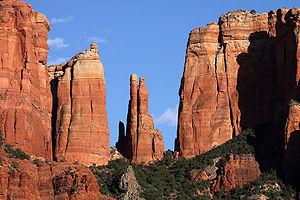
Cathedral Rock est une butte située près de Sedona, en Arizona aux États-Unis, au sein d'une formation surnommée « roches rouges de Sedona ». Son point le plus élevé culmine à 1 513 mètres d'altitude dans la forêt nationale de Coconino, dans le comté de Yavapai. Il s'agit de l'un des sites les plus photographiés de l'Arizona.
Le mot nature est un terme polysémique : il peut signifier la composition et la matière d'une chose, l'origine et le devenir d'une chose, l'ensemble du réel indépendant de la culture humaine, ou l'ensemble des systèmes et des phénomènes naturels.